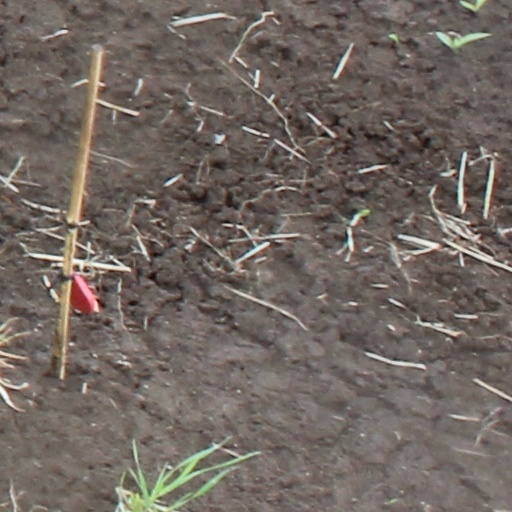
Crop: wheat